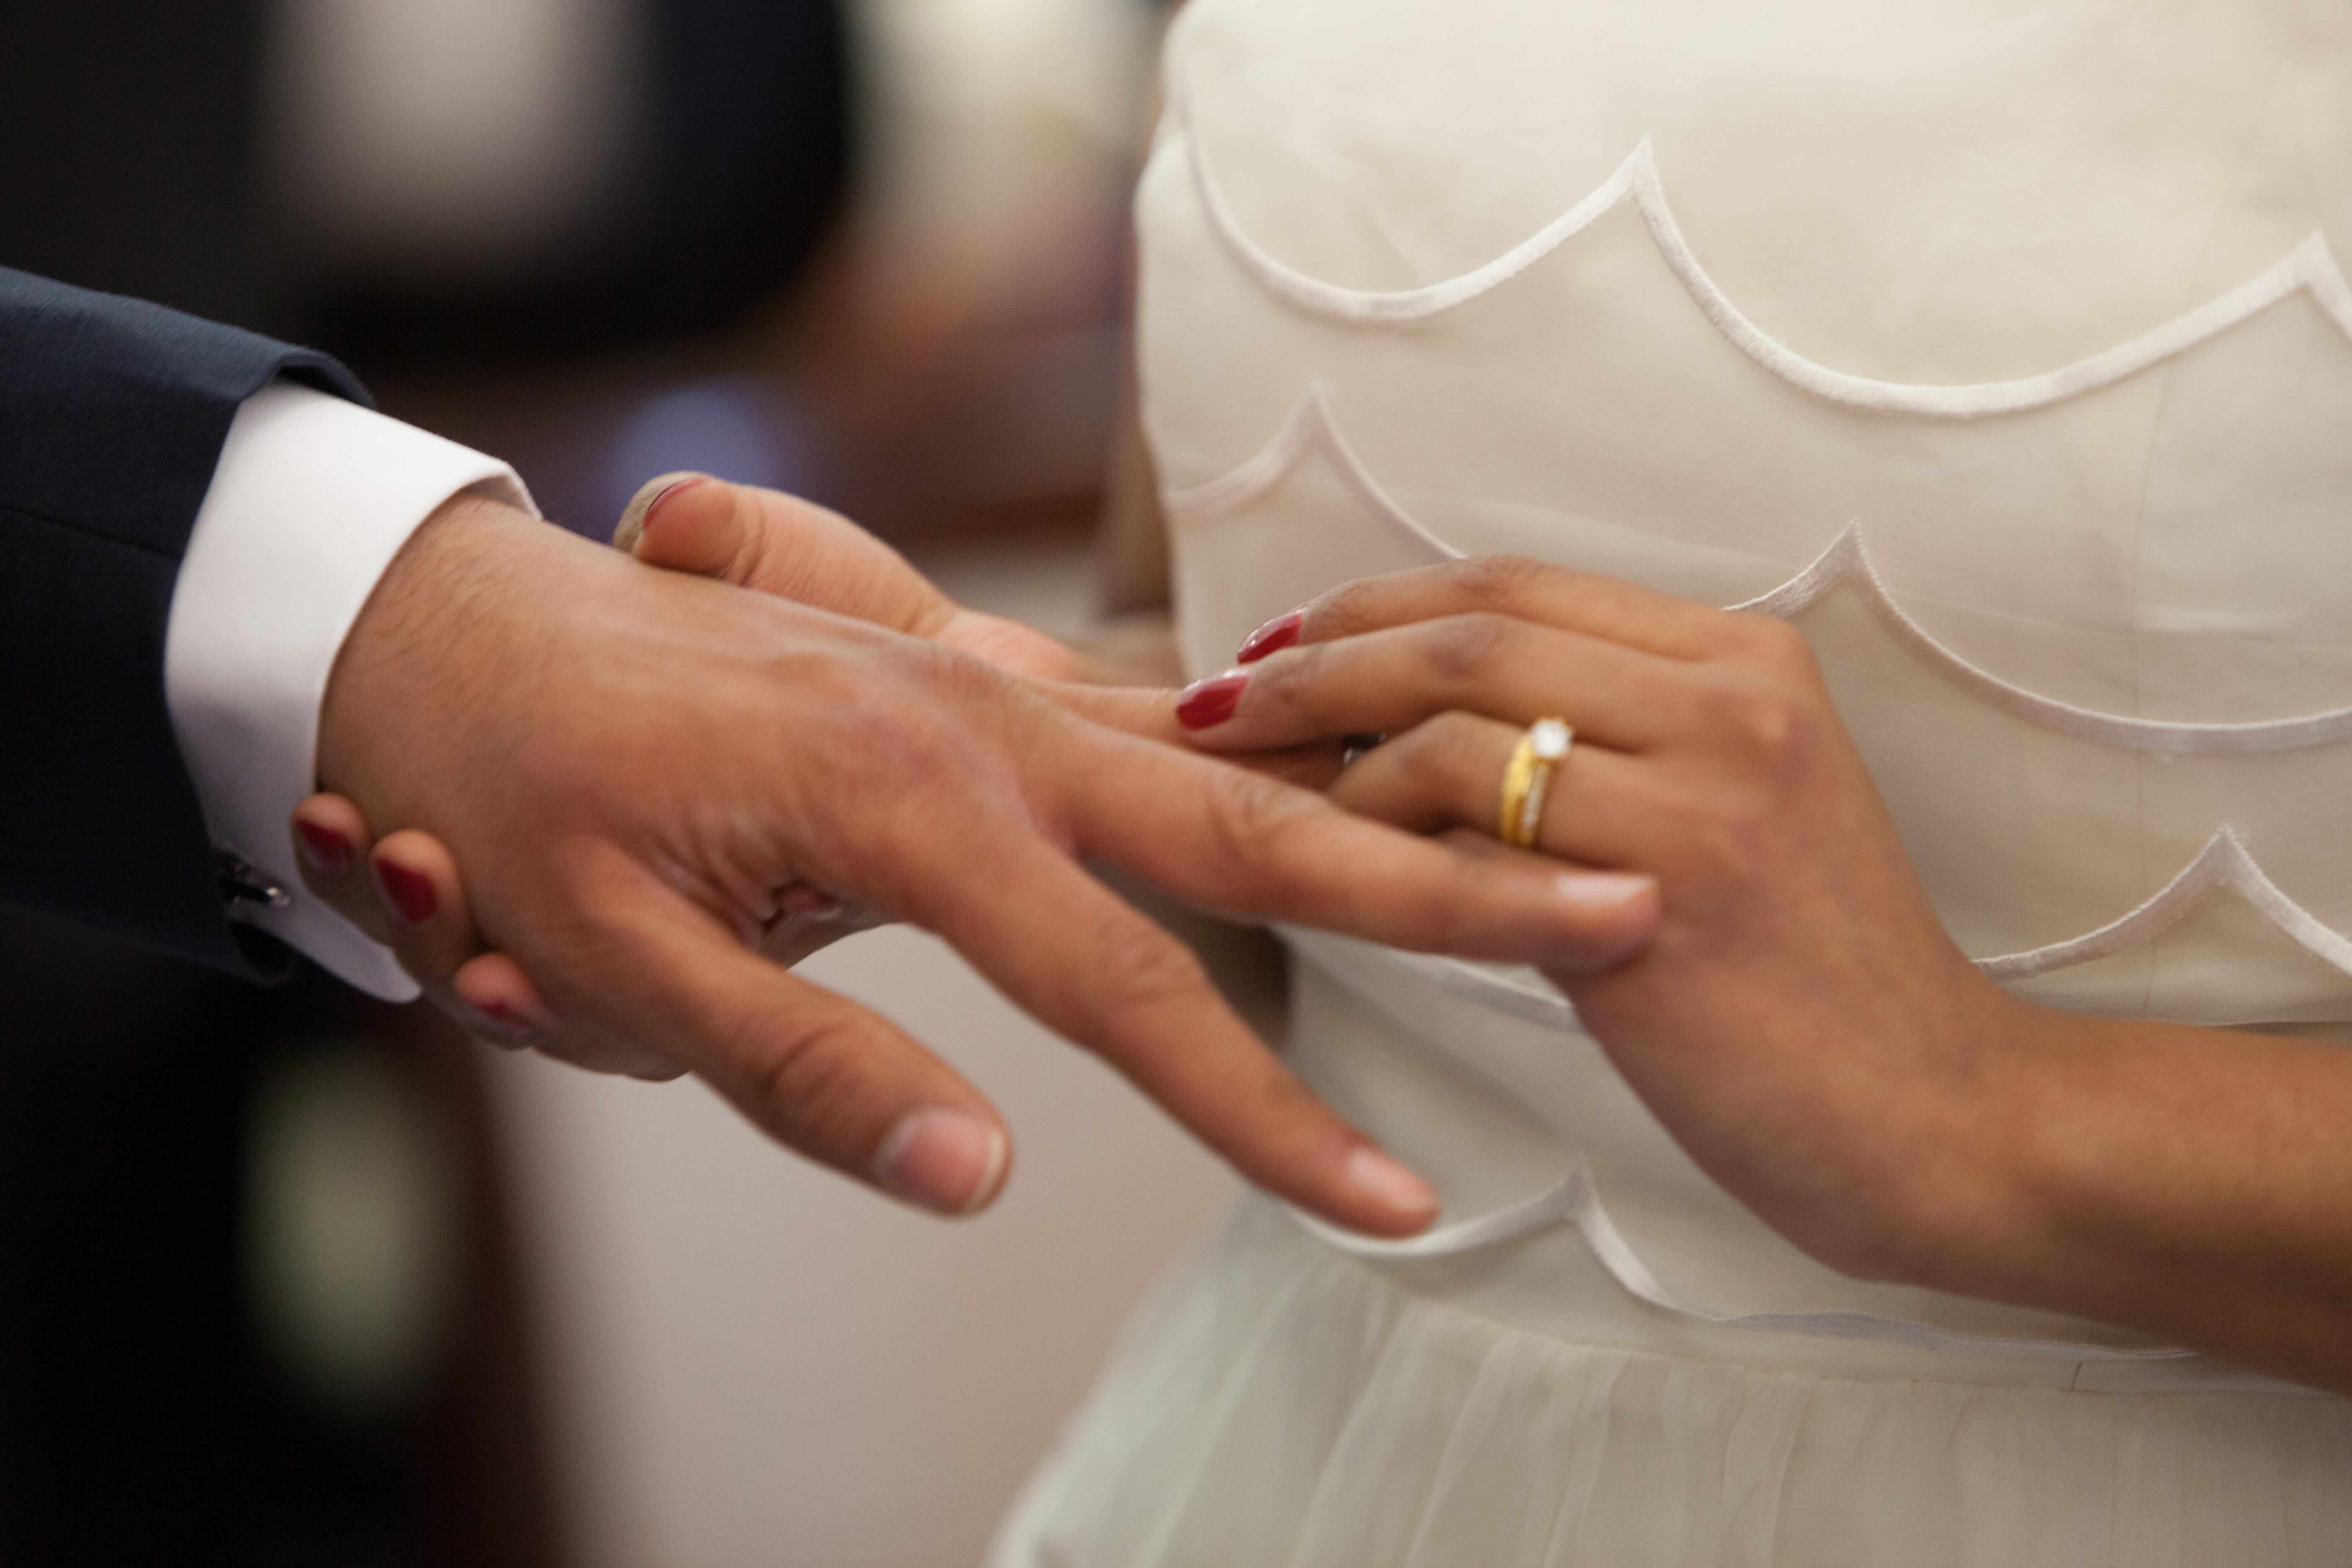
hand, woman, leg, love, finger, romantic, together, arm, wedding, bride, nail, married, marriage, dress, hands, skin, rings, marry, sense